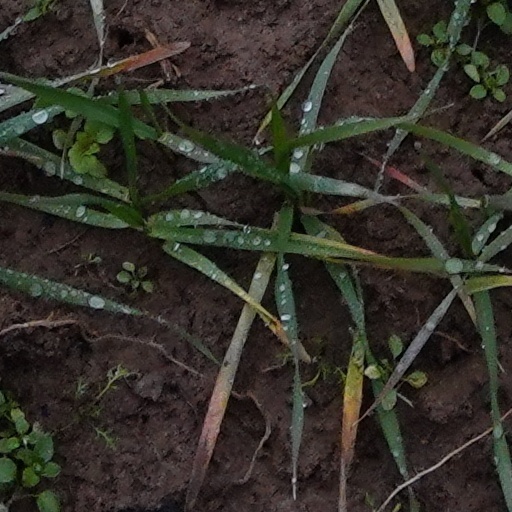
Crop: wheat